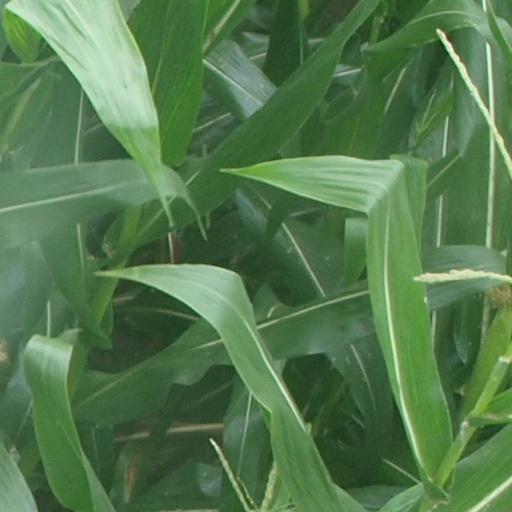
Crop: maize; corn